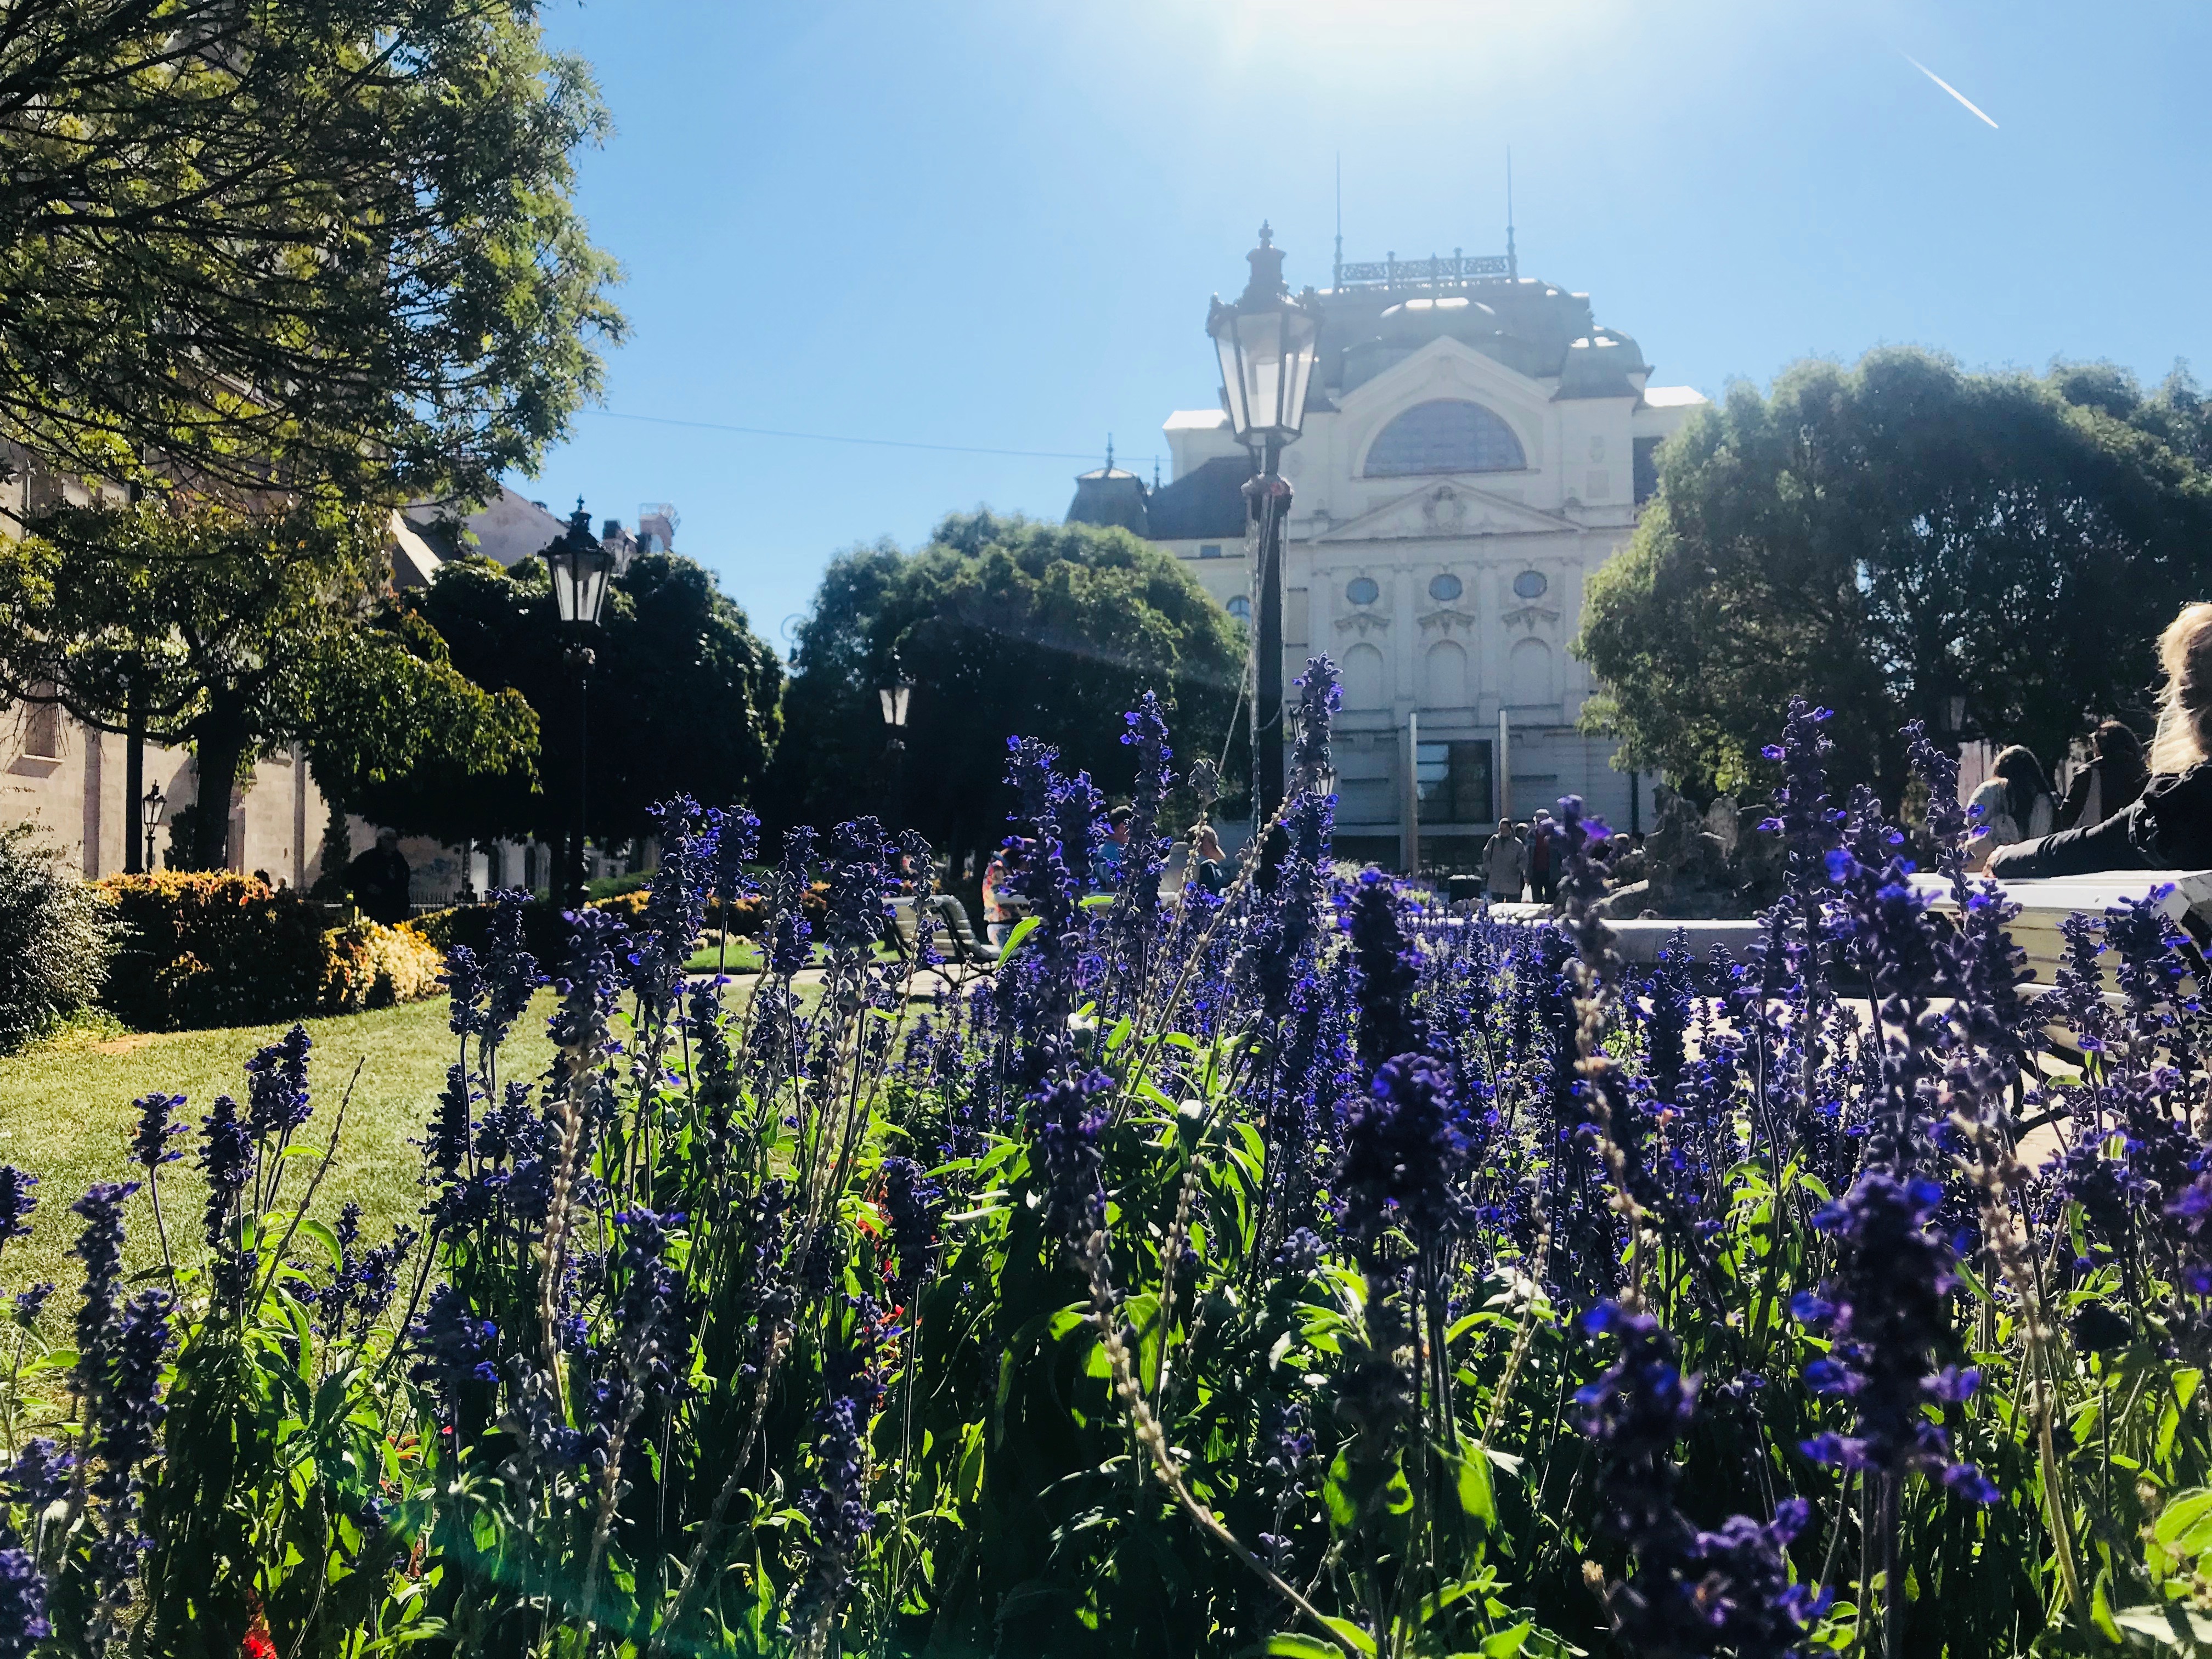
slovakia, old town, tourism, opera house, autumn, blue, park, flowers, lantern, Koshice, september, plant, flower, nature, garden, sky, landmark, flora, spring, tree, wildflower, flowering plant, field, leaf, english lavender, lupin, bluebonnet, house, grass, lavender, landscape, city, estate, meadow